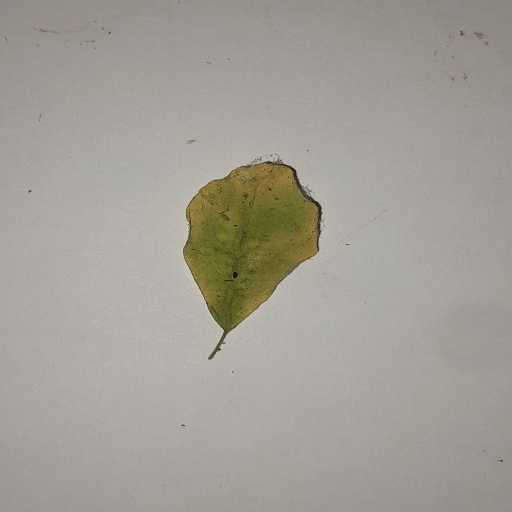
Species: Sojina
Leaf condition: Yellow Leaf